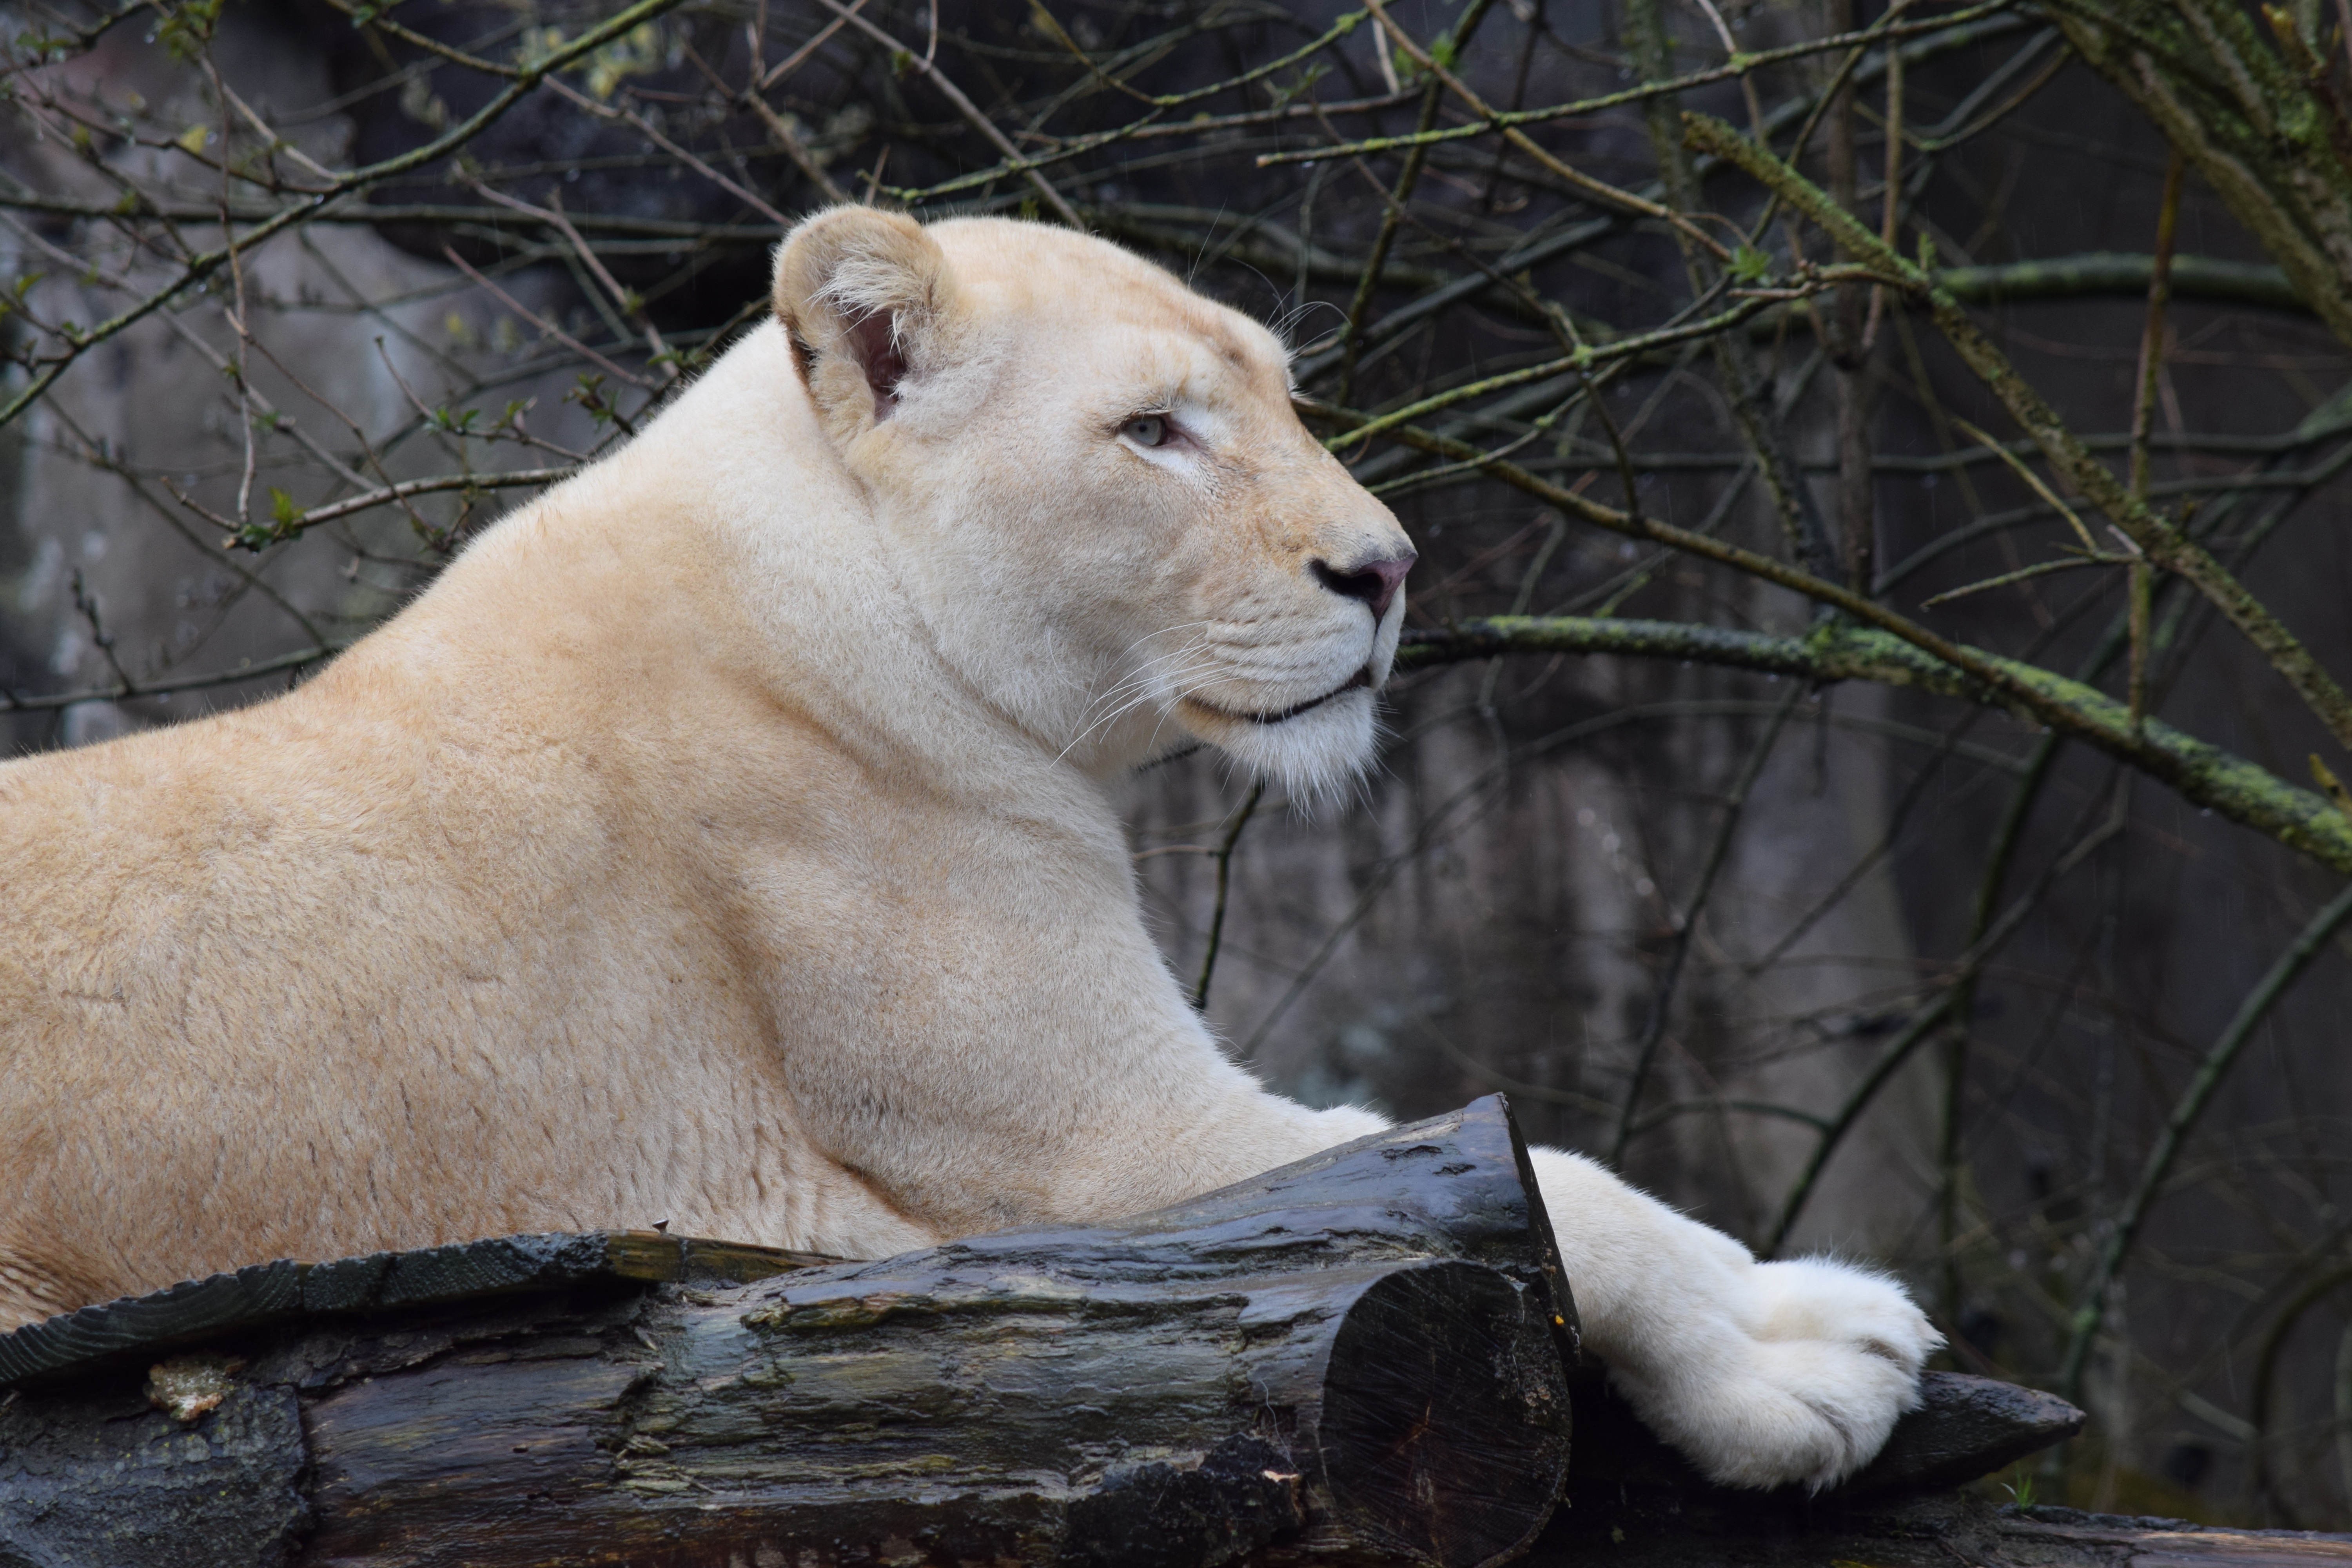
wildlife, zoo, mammal, fauna, lion, vertebrate, white lion, big cats, cat like mammal, dog breed group